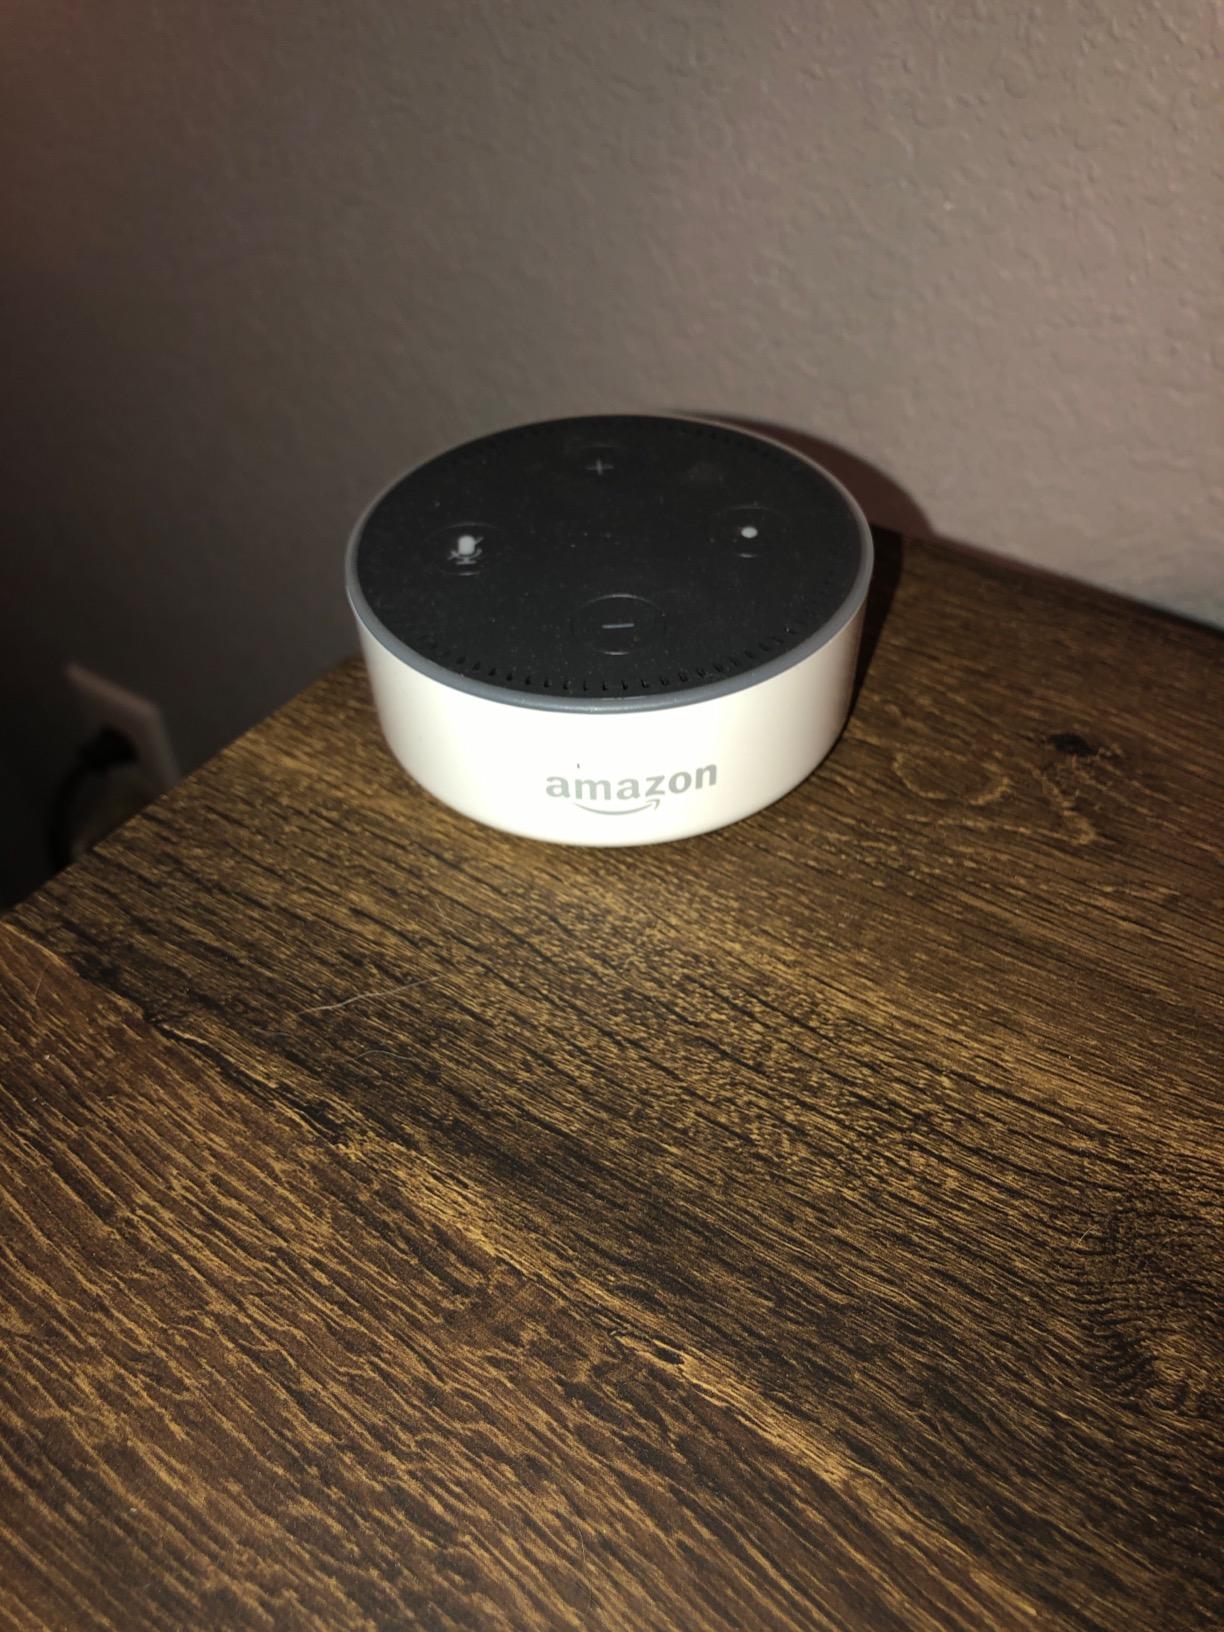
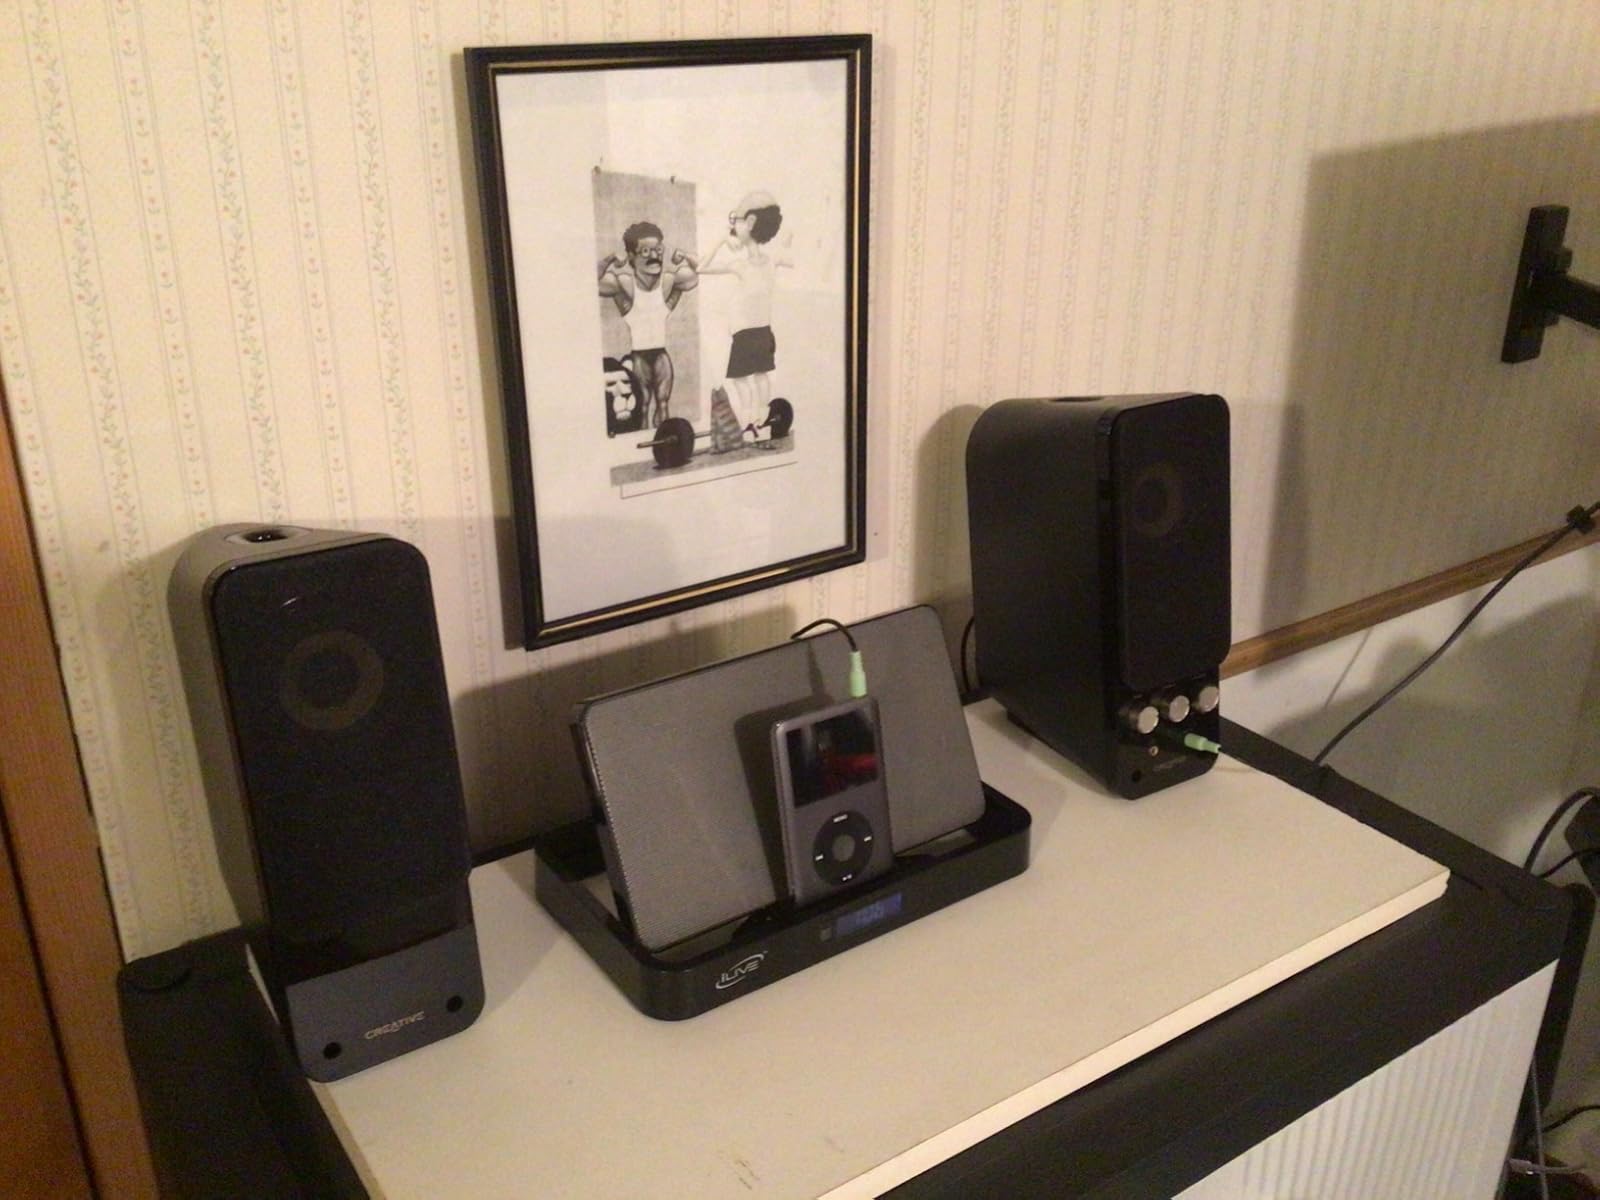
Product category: speaker
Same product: no